Warsaw Chopin Airport railway station

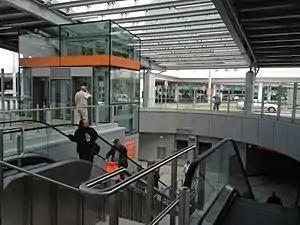

Warsaw Chopin Airport railway station is the railway station of the Warsaw Chopin Airport in Warsaw, Poland.